Bellamy and Hardy

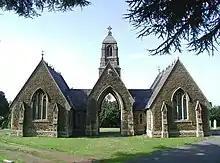
Barton Cemetery 1859

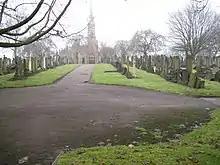
Stretford Cemetery 1885

On Bargate "The Wheatsheaf" ( No 47), formerly Bank House, has a frontage facing Welholme Road, with an extended side elevation along Bargate and it has three Venetian style windows of a design used by Bellamy.